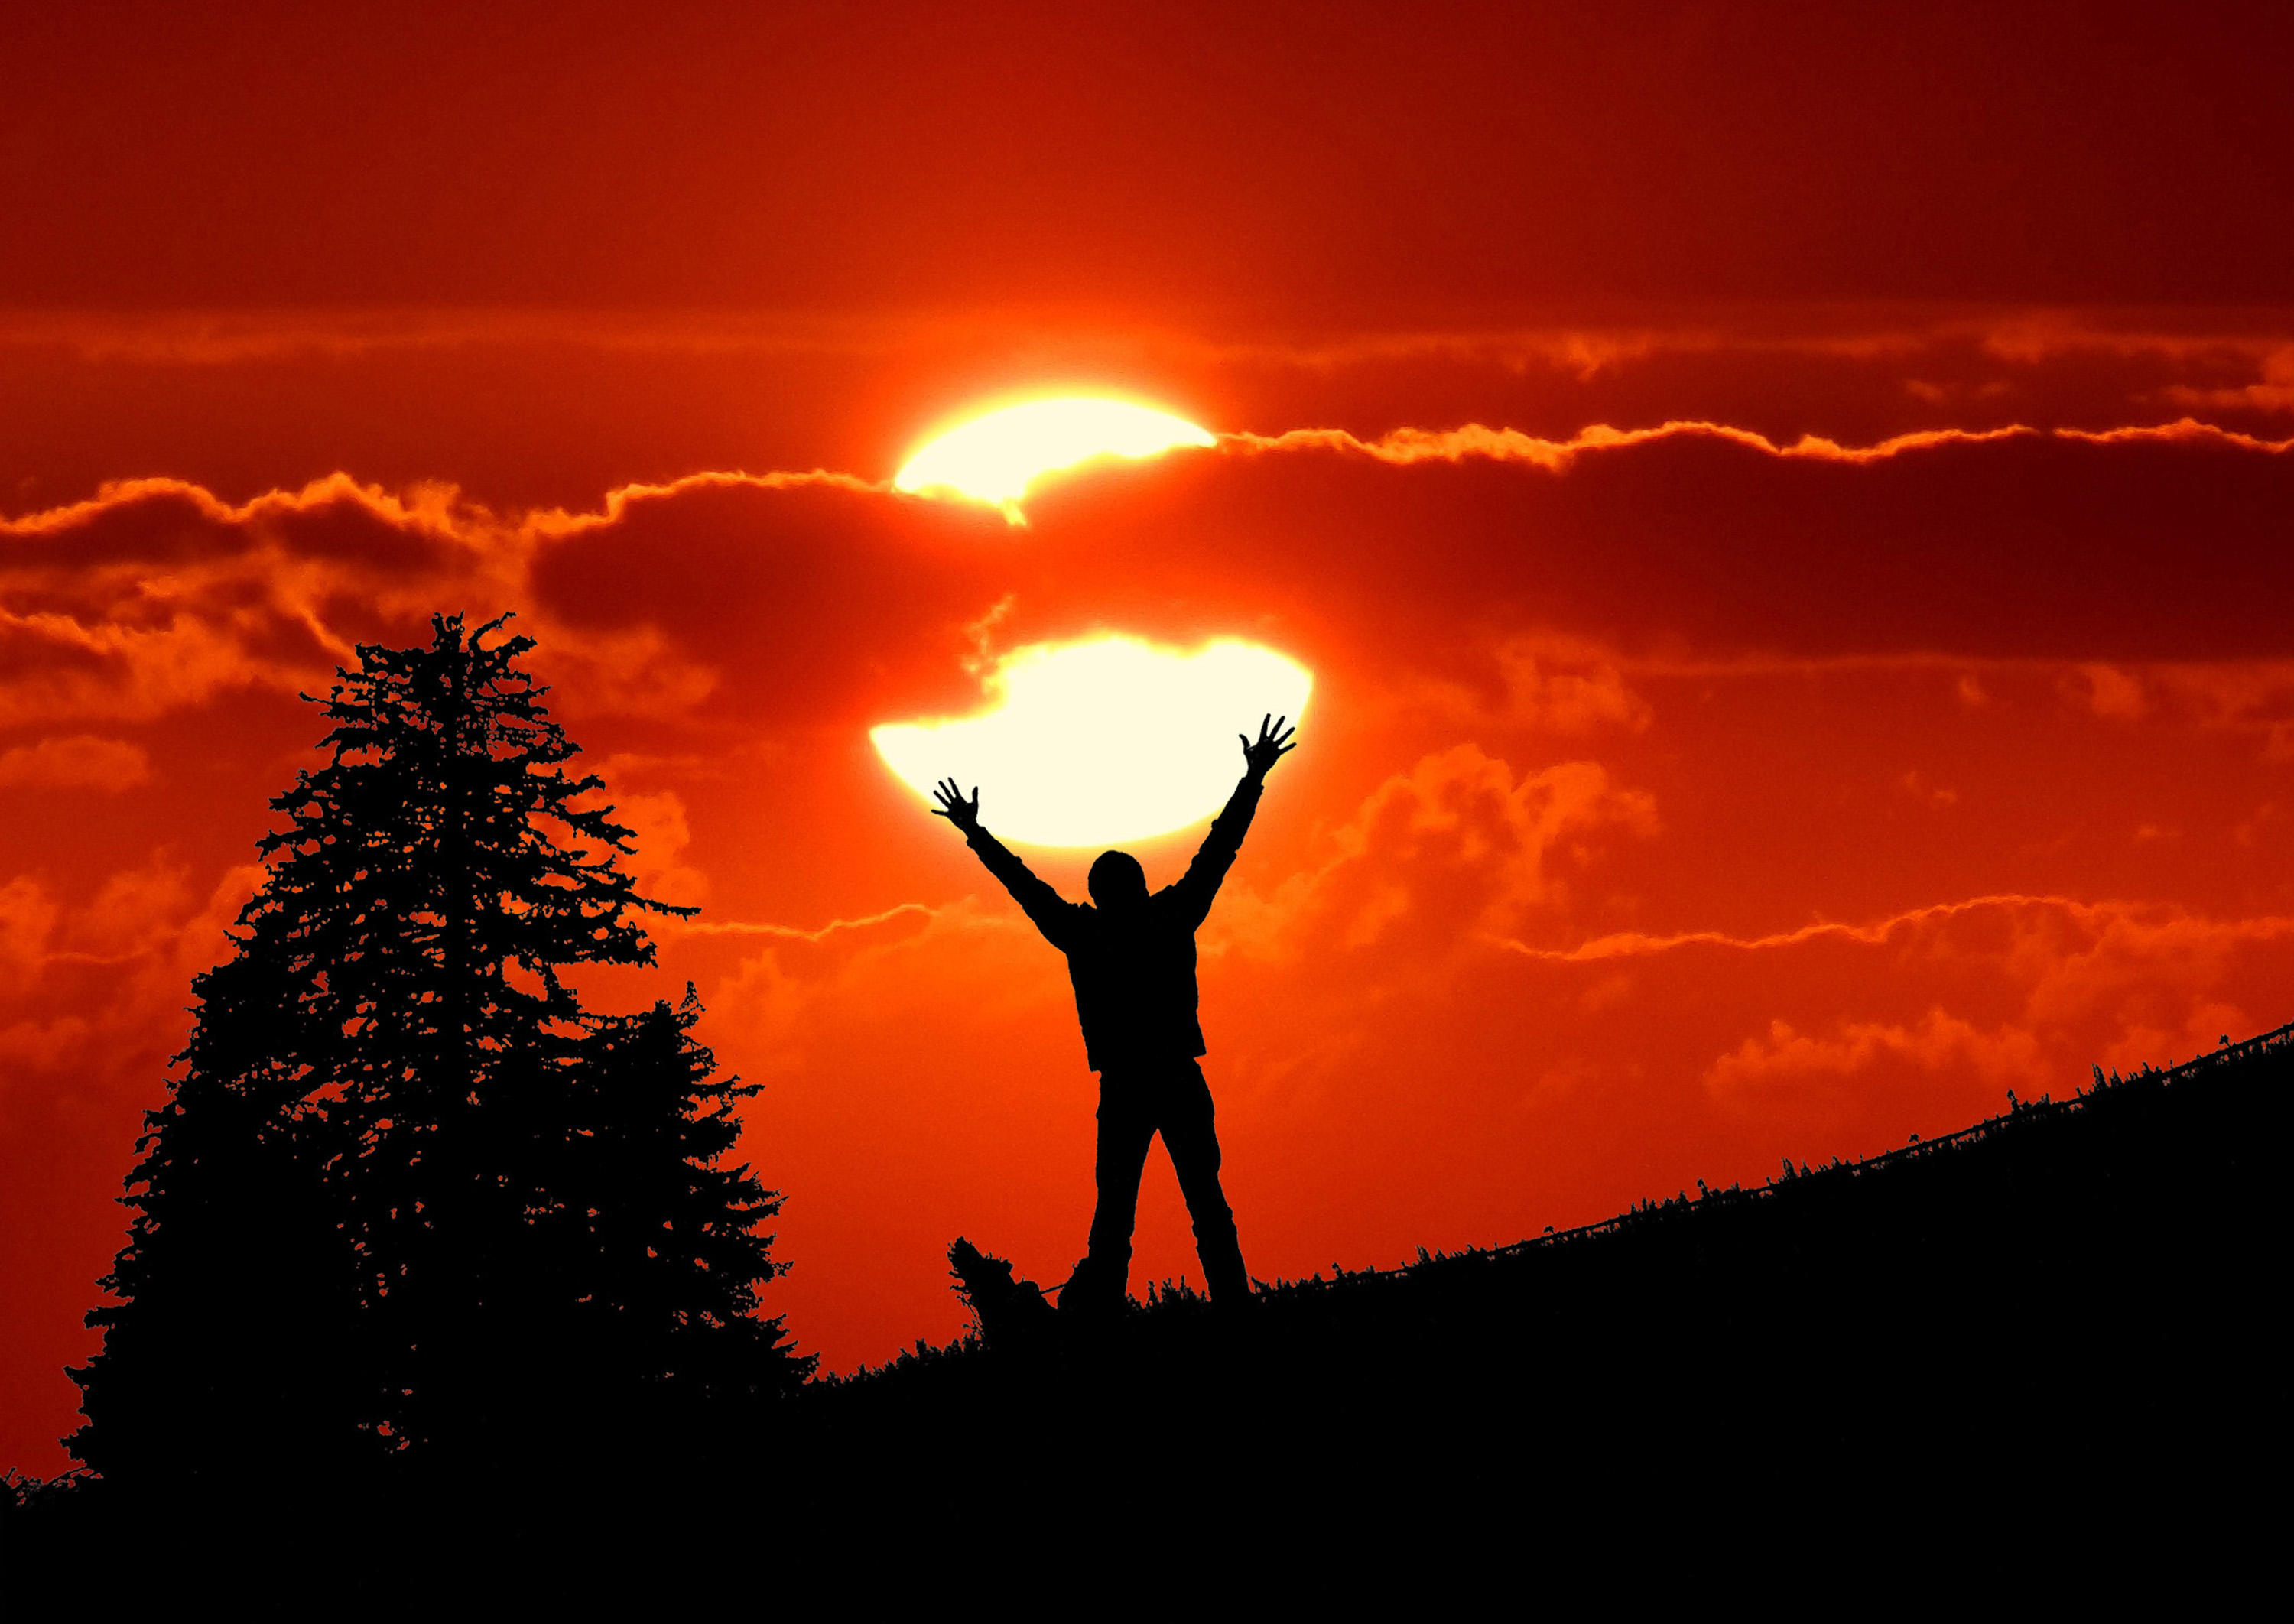
sunset, sky, sunrise, light, shadow, red, yellow, colourful, colours, black, silhouette, figure, man, human, arms, body, tree, furtree, christmas, easter, belief, spirit, evening, morning, symbol, gold, golden, sun, clouds, rays, wave, waves, art, arts, meditation, religion, god, spirituality, soul, psyche, psychology, emotion, healing, health, wellness, freedom, liberation, power, love, peace, energy, christ, jesus, jesus christ, holy, holy spirit, holy ghost, development, birth, death, life, resurrection, incarnation, rebirth, cosmos, universe, feng shui, creation, phantasy, fairy, change, chakra, buddha, happiness, support, therapy, medicine, yoga, relaxation, new age, trust, texture, structure, wallpapers, wallpaper, magical, mystical, miracle, esoteric, happy, rejoicing, People in nature, backlighting, heat, afterglow, astronomical object, evergreen, red sky at morning, conifer, larch, dusk, fir, pine family, silvertip fir, pine